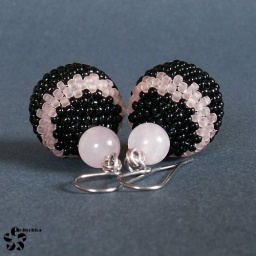
Earrings made of acrylic beads sewn by japanese TOHO seed beads. I've added czech fire polished glass beads and wooden beads.